Tabanlıoğlu Architects

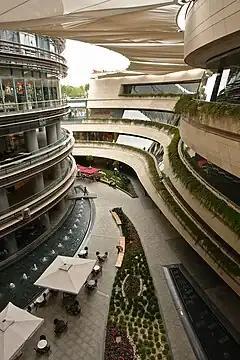
Kanyon Mall

Tabanlıoğlu Architects (Turkish: Tabanlıoğlu Mimarlık) is an architectural firm based in Istanbul. The practice is led by Murat Tabanlıoğlu, Melkan Tabanlıoğlu and Özdem Gürsel.